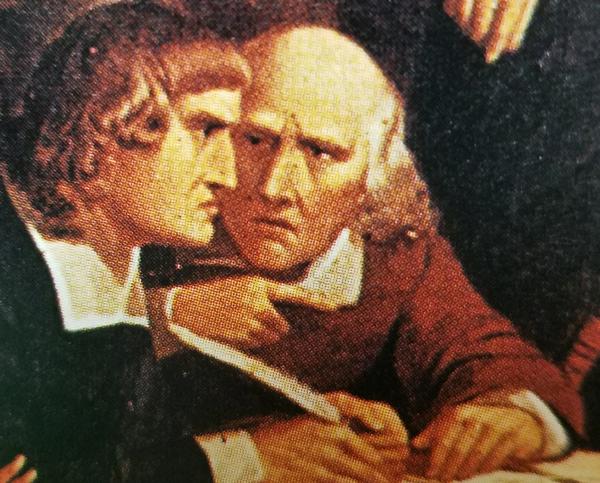
回答: めちゃくちゃ大事な会議の時に、コソッとあっち向いてホイをやってスリルを味わう。